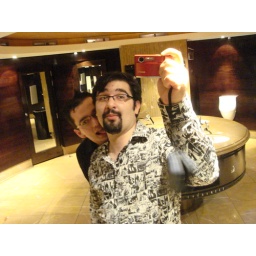
Niko and Nick in the boys bathroom of Bar3